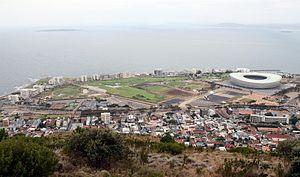
Un quartier gay ou village gay est un espace habité comportant une population lesbienne, gay, bisexuelle et transgenre significative ainsi que des établissements et services destinés principalement à cette population. En Amérique du Nord, l'usage favorise l'appellation village gay, tant en français qu'en anglais, qui peut désigner un quartier dans une région métropolitaine aussi bien qu'un centre de villégiature que fréquente la communauté gay. L'expression quartier rose est également utilisée pour désigner ces espaces.
Green Point est un quartier de la ville du Cap en Afrique du Sud, situé au nord-ouest du centre d'affaires. Green Point est un faubourg résidentiel, particulièrement apprécié de la population active jeune et de la communauté homosexuelle de la ville.